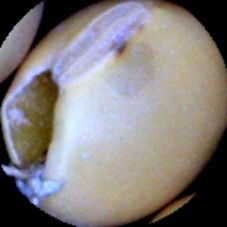
Label: Broken